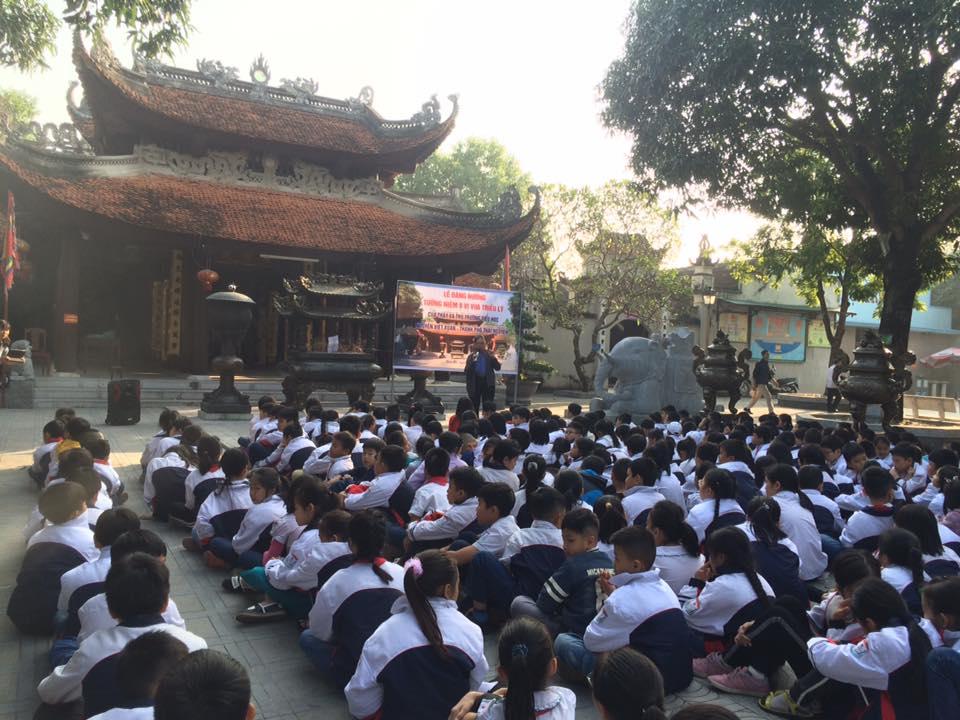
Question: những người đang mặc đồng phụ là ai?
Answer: các em học sinh